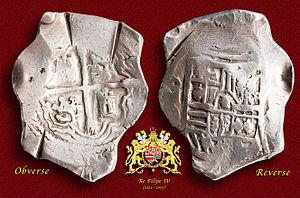
La pièce de huit — appelée piastre espagnole en français, real de a ocho ou peso en espagnol, spanish dollar par les Américains —, est une pièce de monnaie en argent d'approximativement 39 mm de diamètre, d'une valeur de huit réaux, qui a été frappée par l'Empire espagnol, après 1598, afin de s'aligner sur le thaler, la monnaie continentale du Saint-Empire, lié aux Habsbourg qui régnaient alors sur un vaste territoire. Elle valait 272 maravédis, mais en 1642, elle est réévaluée à 340 maravédis.